French cruiser Suchet

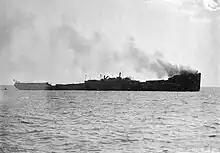
The merchant ship , badly damaged and burning

"Suchet" was among the vessels to respond to the eruption of Mount Pelée on the island of Martinique that had begun in early 1902. She arrived off the city on 6 May, two days before the main eruption that destroyed the town of Saint-Pierre. She rescued thirty people, all of whom were badly burned, who were able to escape from the city. The British merchant ship caught fire in the harbor, and "Suchet" came alongside and to help suppress the blaze, but it could not be put out; she instead evacuated the surviving twenty-five of her crew of sixty-eight. "Suchet" then took the survivors to Fort-de-France and returned to join the evacuation effort for other towns in the area, including Le Prêcheur, over the following days. During these operations, "Suchet" picked up around 1,200 people and brought them to Fort-de-France by 11 May. "Suchet" remained in Fort-de-France and her crew helped to unload the supplies that had been sent from other countries in response to the disaster. Le Bris was promoted to the rank of captain for his actions during the disaster.